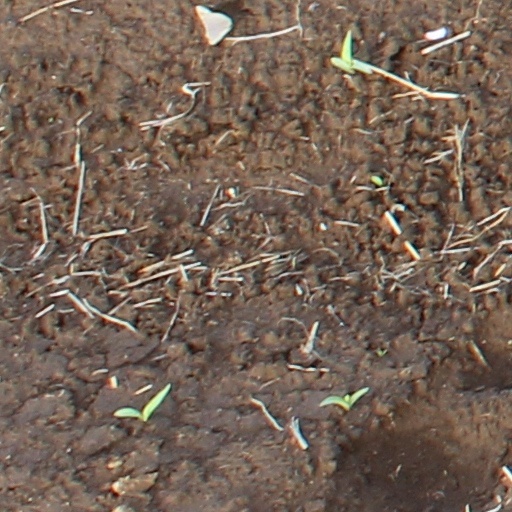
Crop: wheat